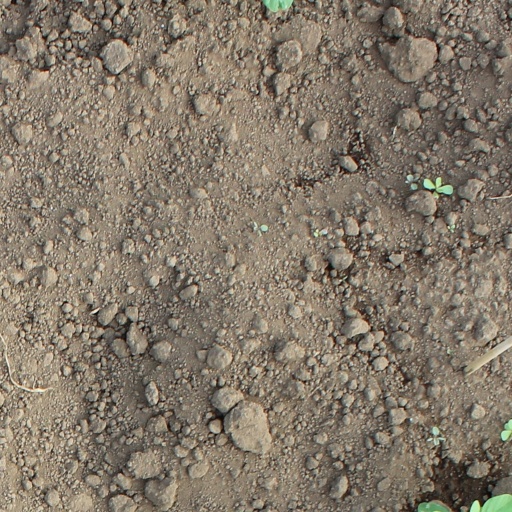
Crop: soybean